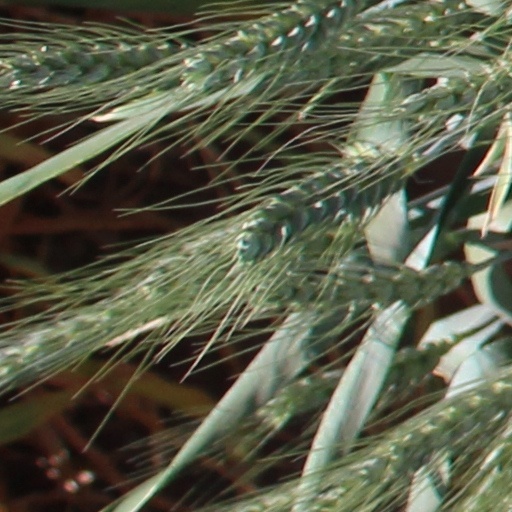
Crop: wheat